Thunder Bay International Airport

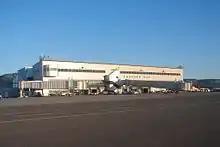
Thunder Bay airport ramp side

Thunder Bay Airport is in the city of Thunder Bay, Ontario, Canada. With 108,130 aircraft movements in 2012, it was the fourth busiest airport in Ontario and the 16th busiest airport in Canada. During the same year, more than 761,000 passengers went through the airport.